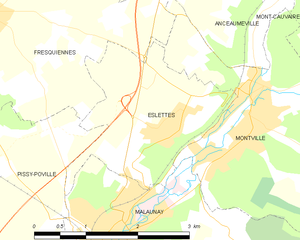
Carte des communes françaises Eslettes